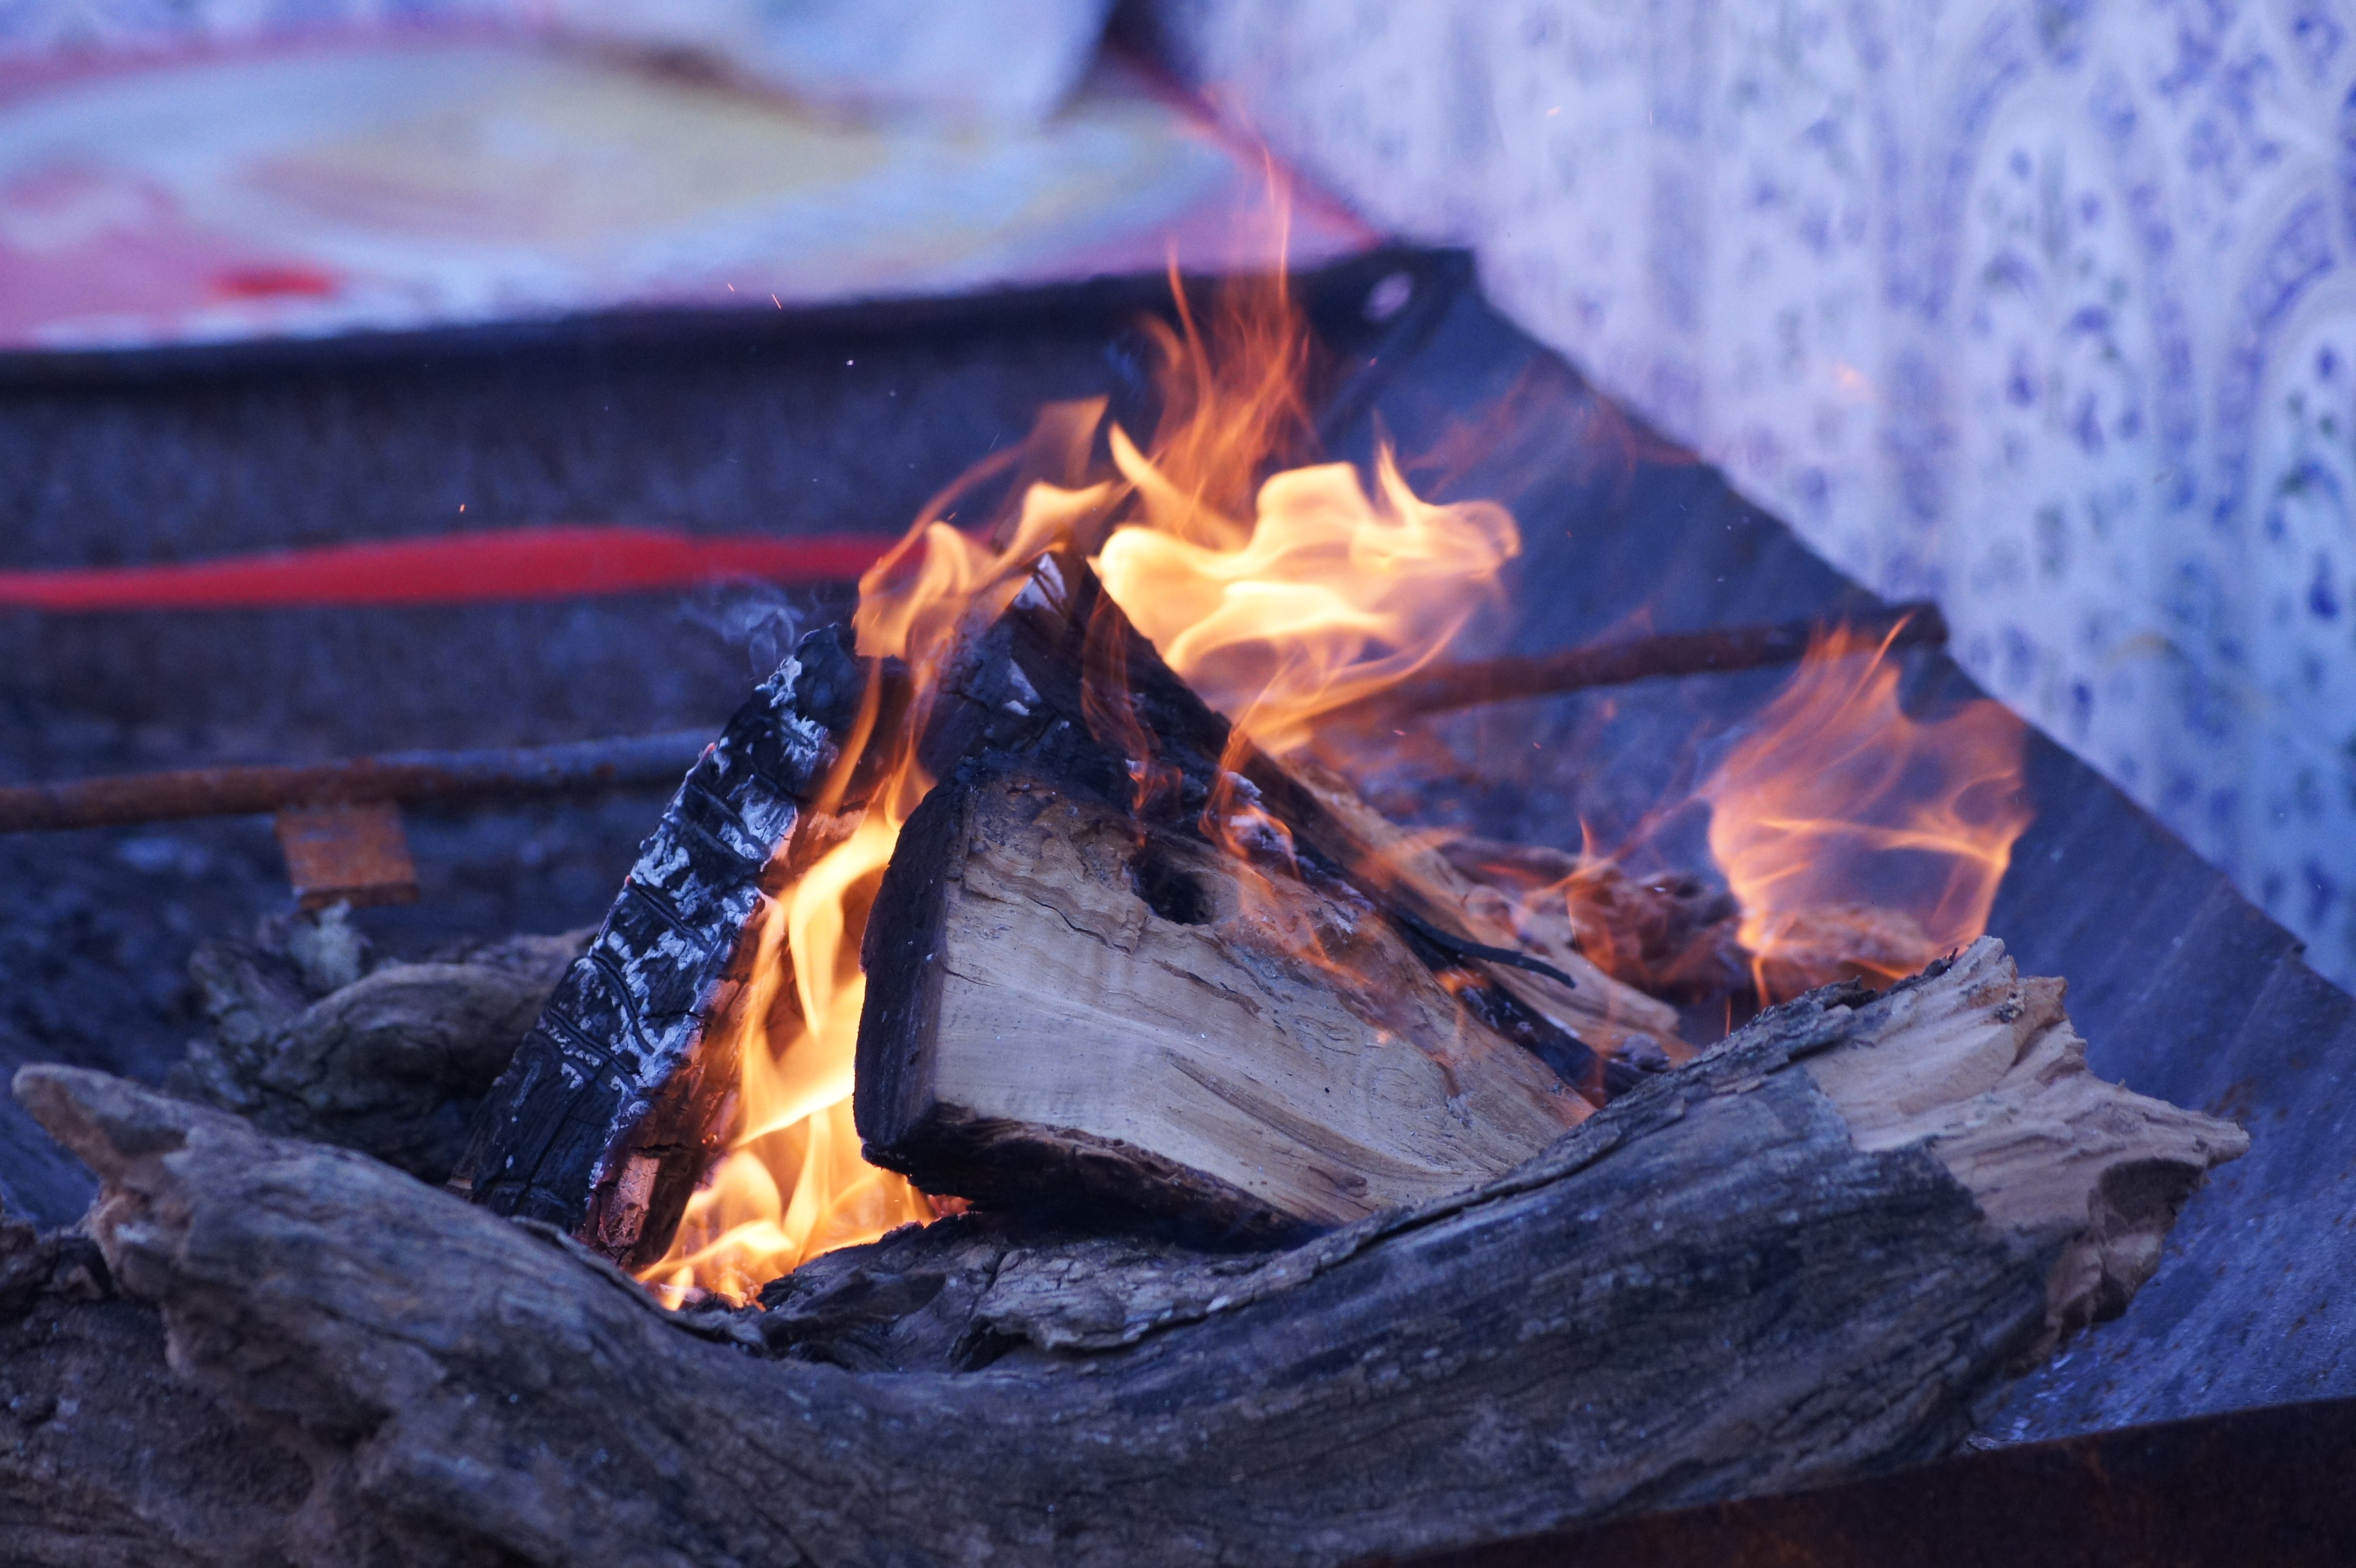
wood, fire, campfire, barbecue, burn, ventorrillo, geological phenomenon